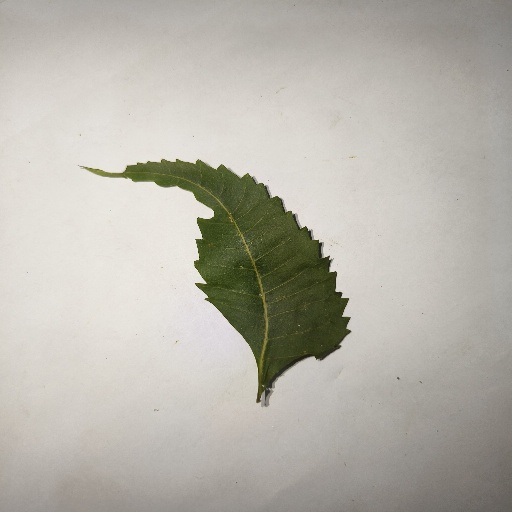
Species: Neem
Leaf condition: Healthy Leaf